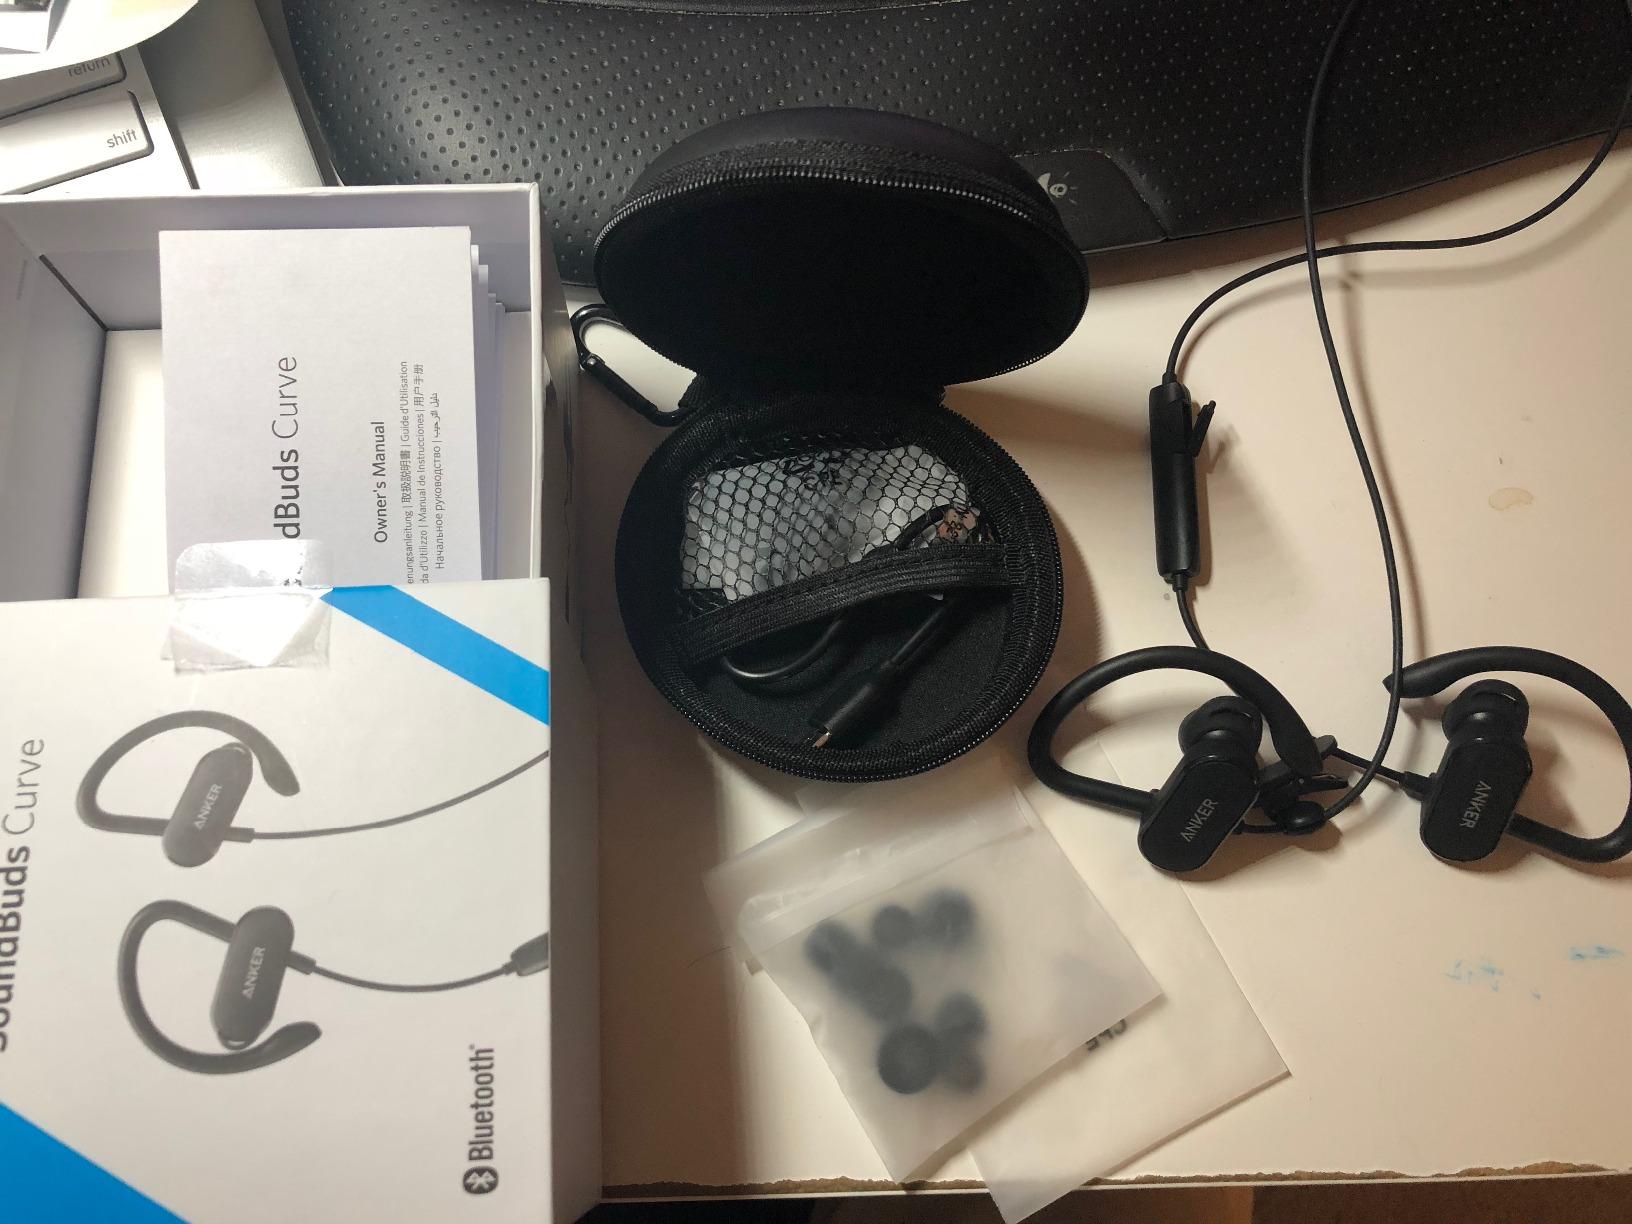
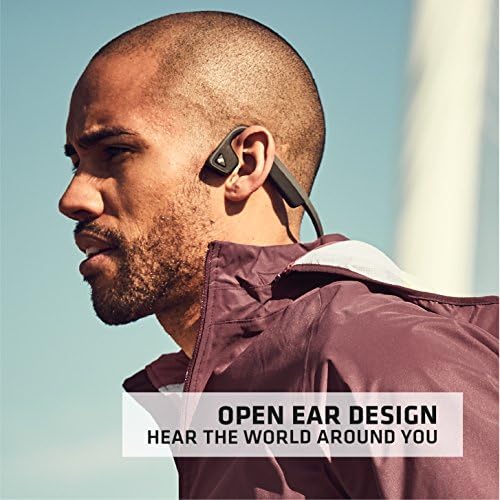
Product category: headphones
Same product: no